University of Göttingen

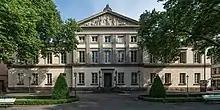

The Brothers Grimm, the best-known storytellers of folktales like "Cinderella", "The Frog Prince", "Little Red Riding Hood", "Sleeping Beauty", and "Snow White", taught here and compiled the first German dictionary.